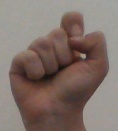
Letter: fa